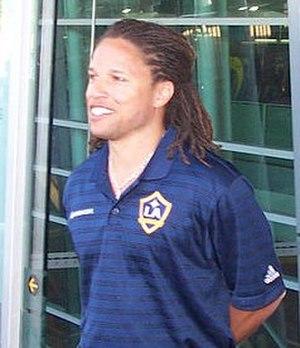
Cobi Jones (29 novembre 2007)
Cobi N'Gai Jones est un joueur de football américain né le 16 juin 1970 à Détroit dans le Michigan. Après sa carrière de joueur, il est devenu entraîneur. Il détient le record de sélections avec l'équipe des États-Unis.